The All-American Rejects

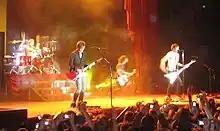
The All-American Rejects performing on December 4, 2006

At the end of 2005, the All-American Rejects embarked on "The Rise of the Fall Tour" along with The Academy Is... and Rooney. Then, on December 13, "The Bite Back EP" was released on the iTunes Music Store, and on New Year's Eve 2005, the band performed The Cars' "Good Times Roll" with Fall Out Boy on MTV.